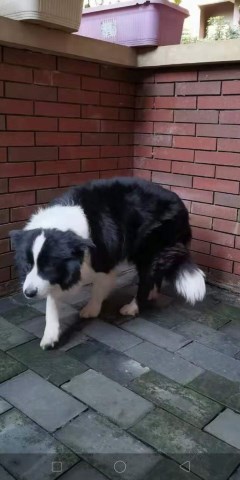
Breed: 2594-n000109-Border_collie